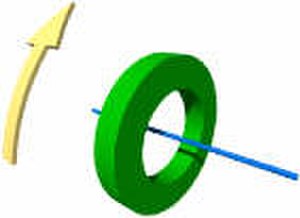
Svinghjul / Svinghjulsanvendelser / Eksempel på inertimoment for et homogent legeme
Et af en serie billeder der illustrerer betingelser for beregning af inertimoment
Et svinghjul er en klassisk mekanisk indretning, som kan bevare kinetisk energi i rotation over kortere eller længere tid.